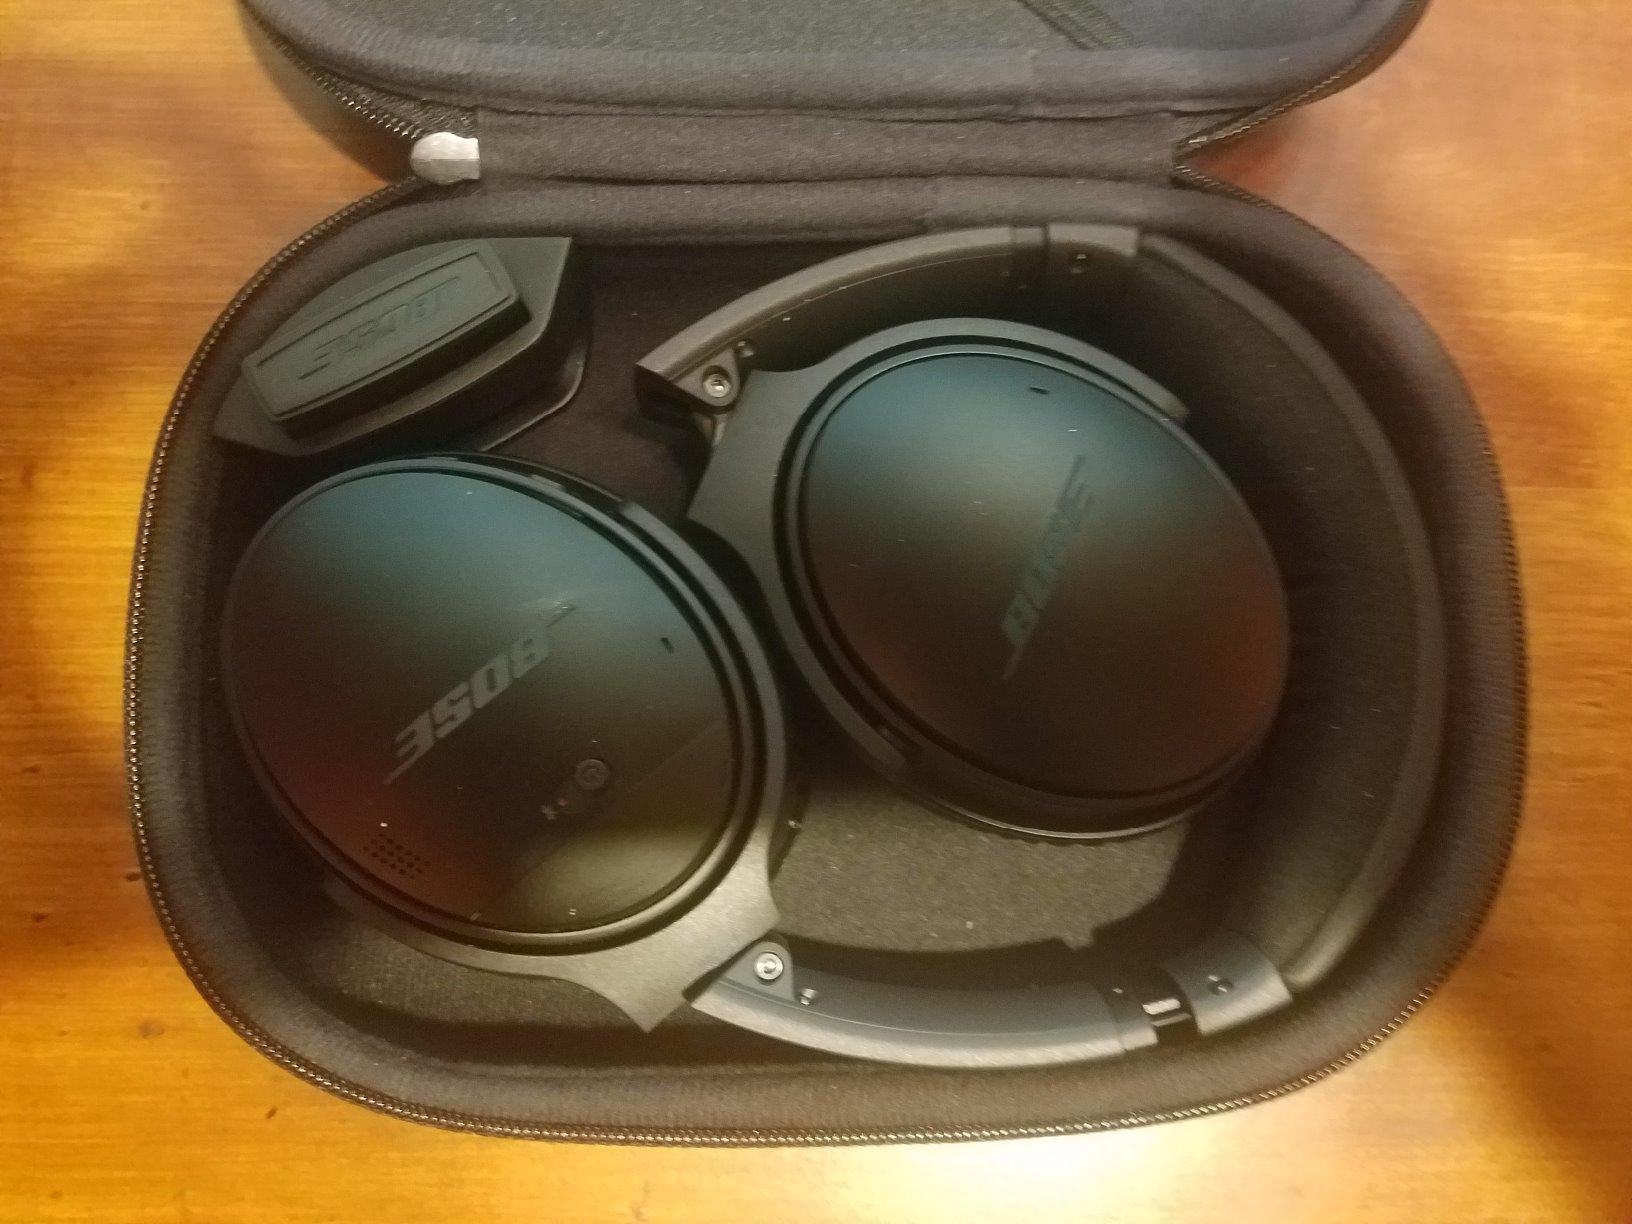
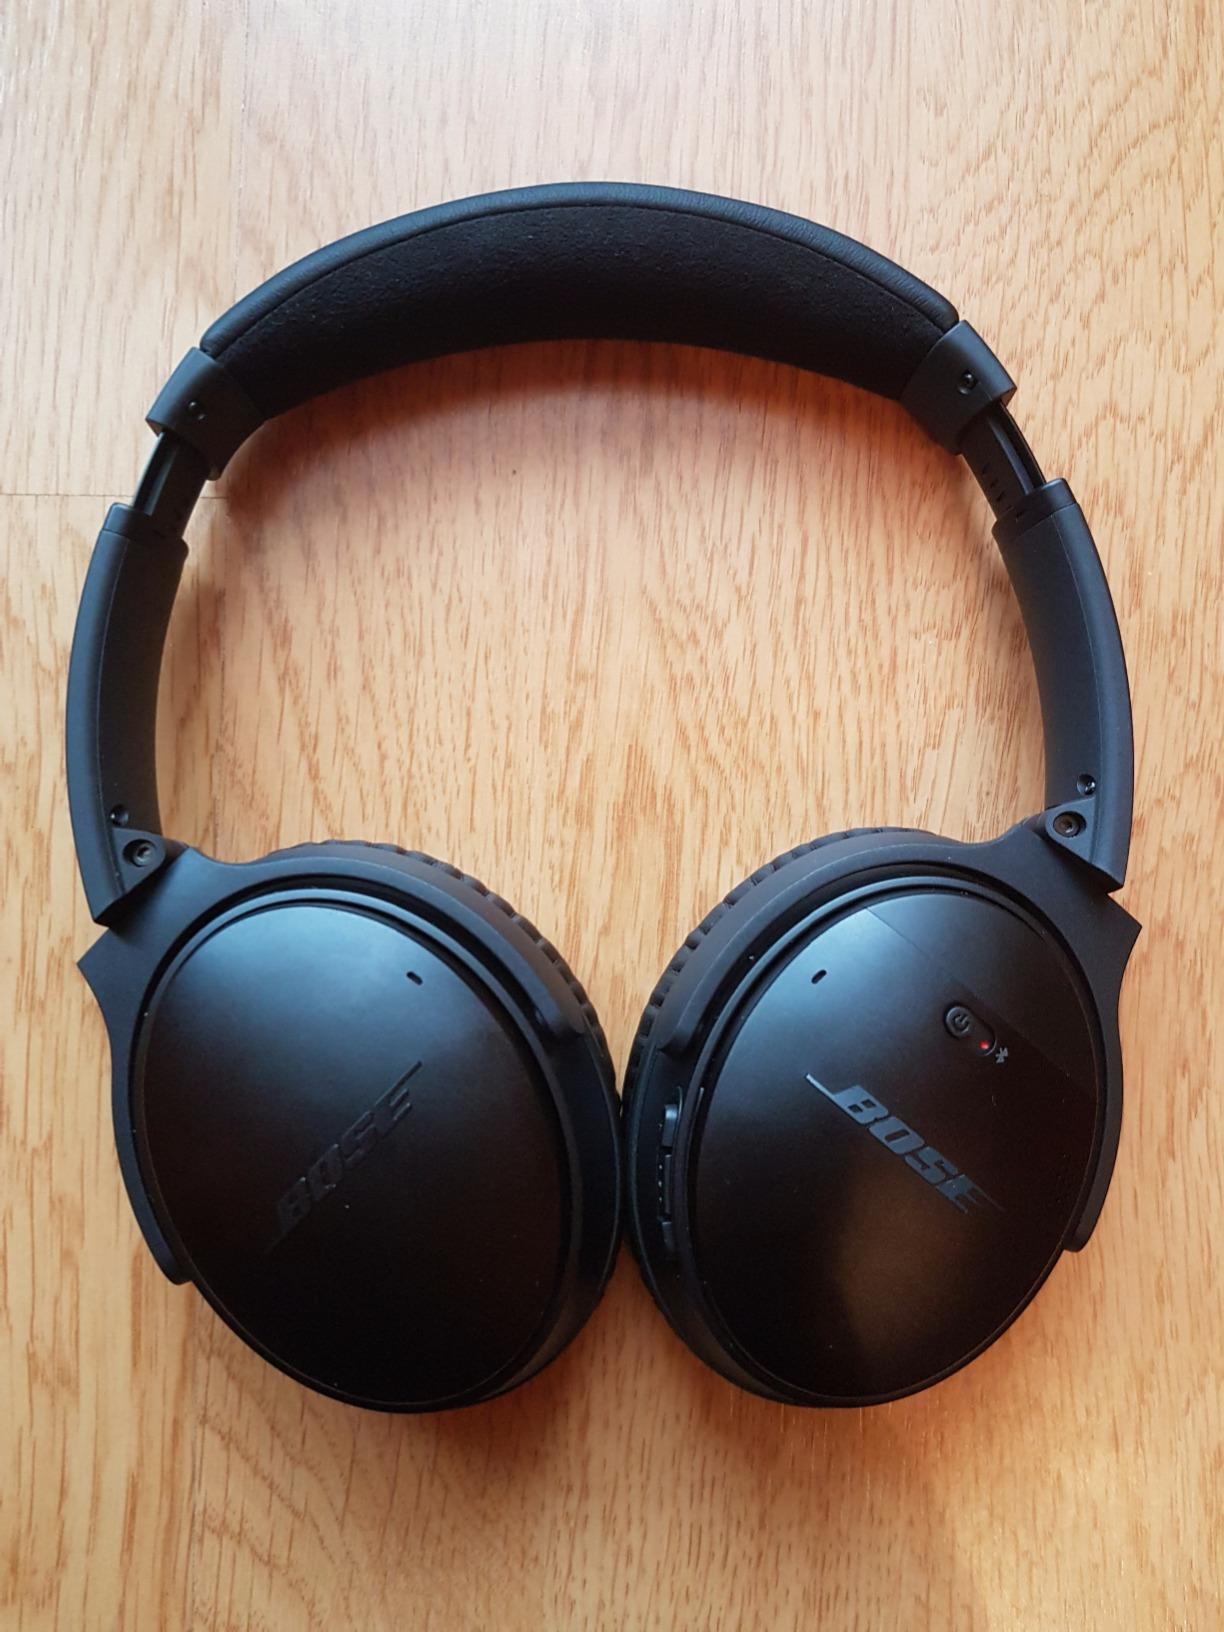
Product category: headphones
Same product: yes